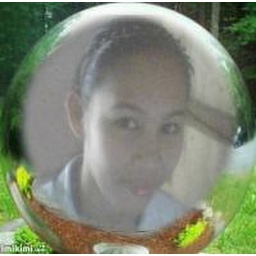
Im inside in the glass ball